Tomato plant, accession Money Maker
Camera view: tilt-top (135 deg); turntable rotation: 180 degrees
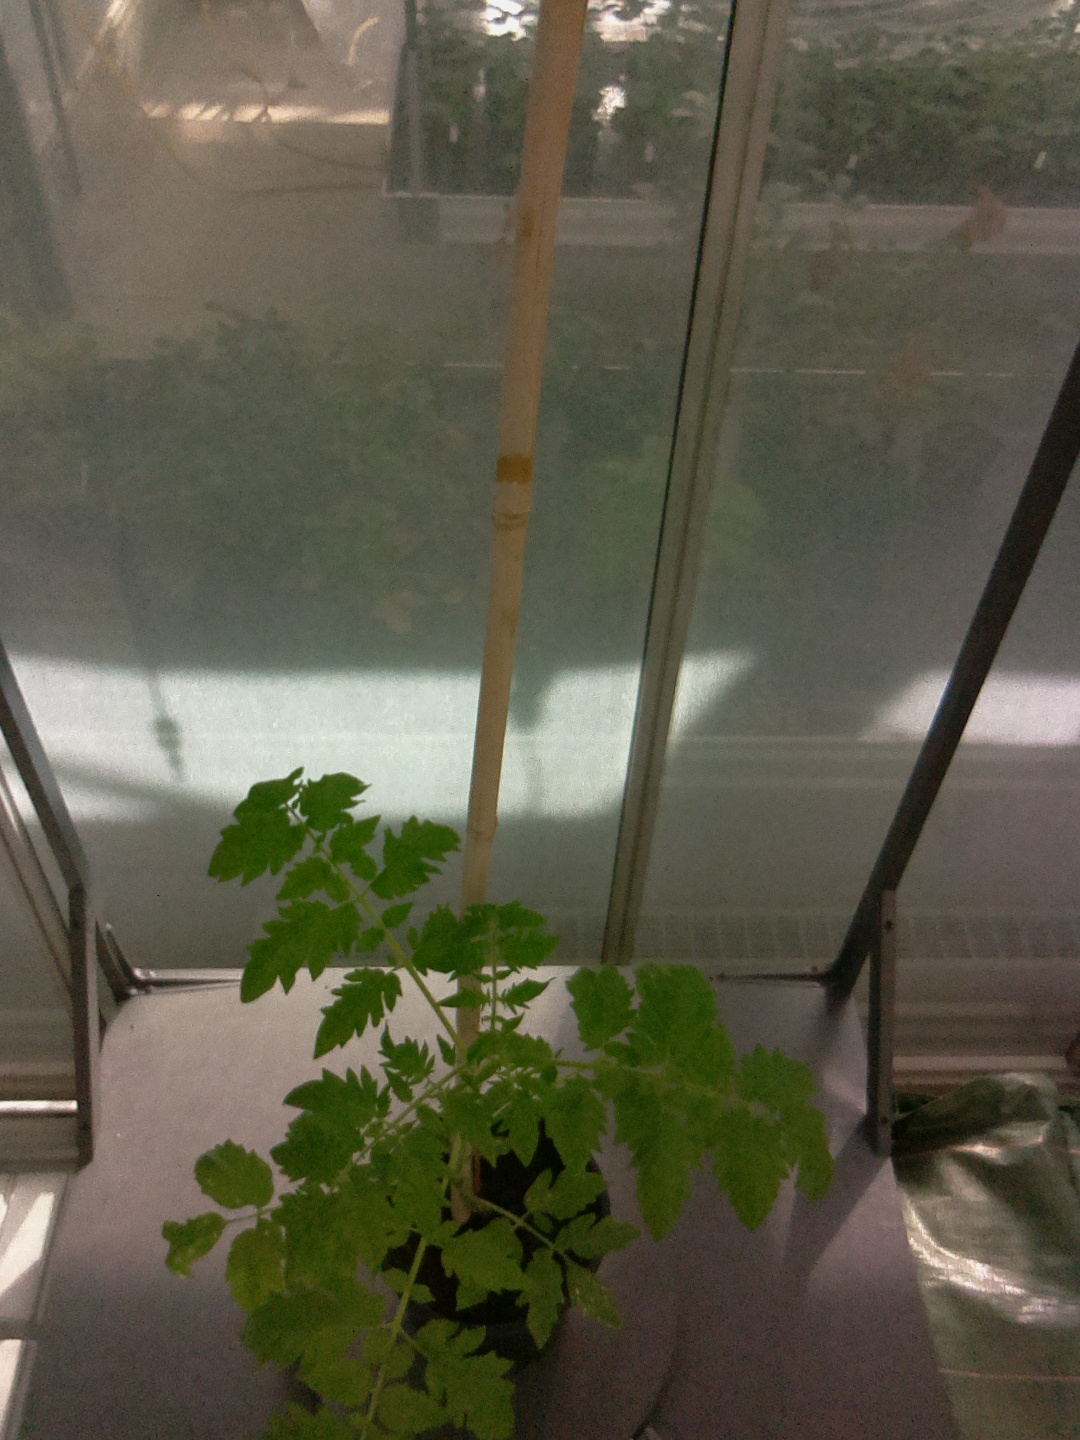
BBCH growth stage 14: 8 of true leaves visible